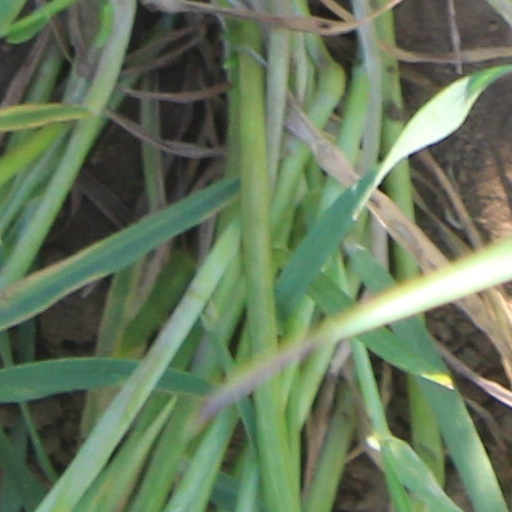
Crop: wheat